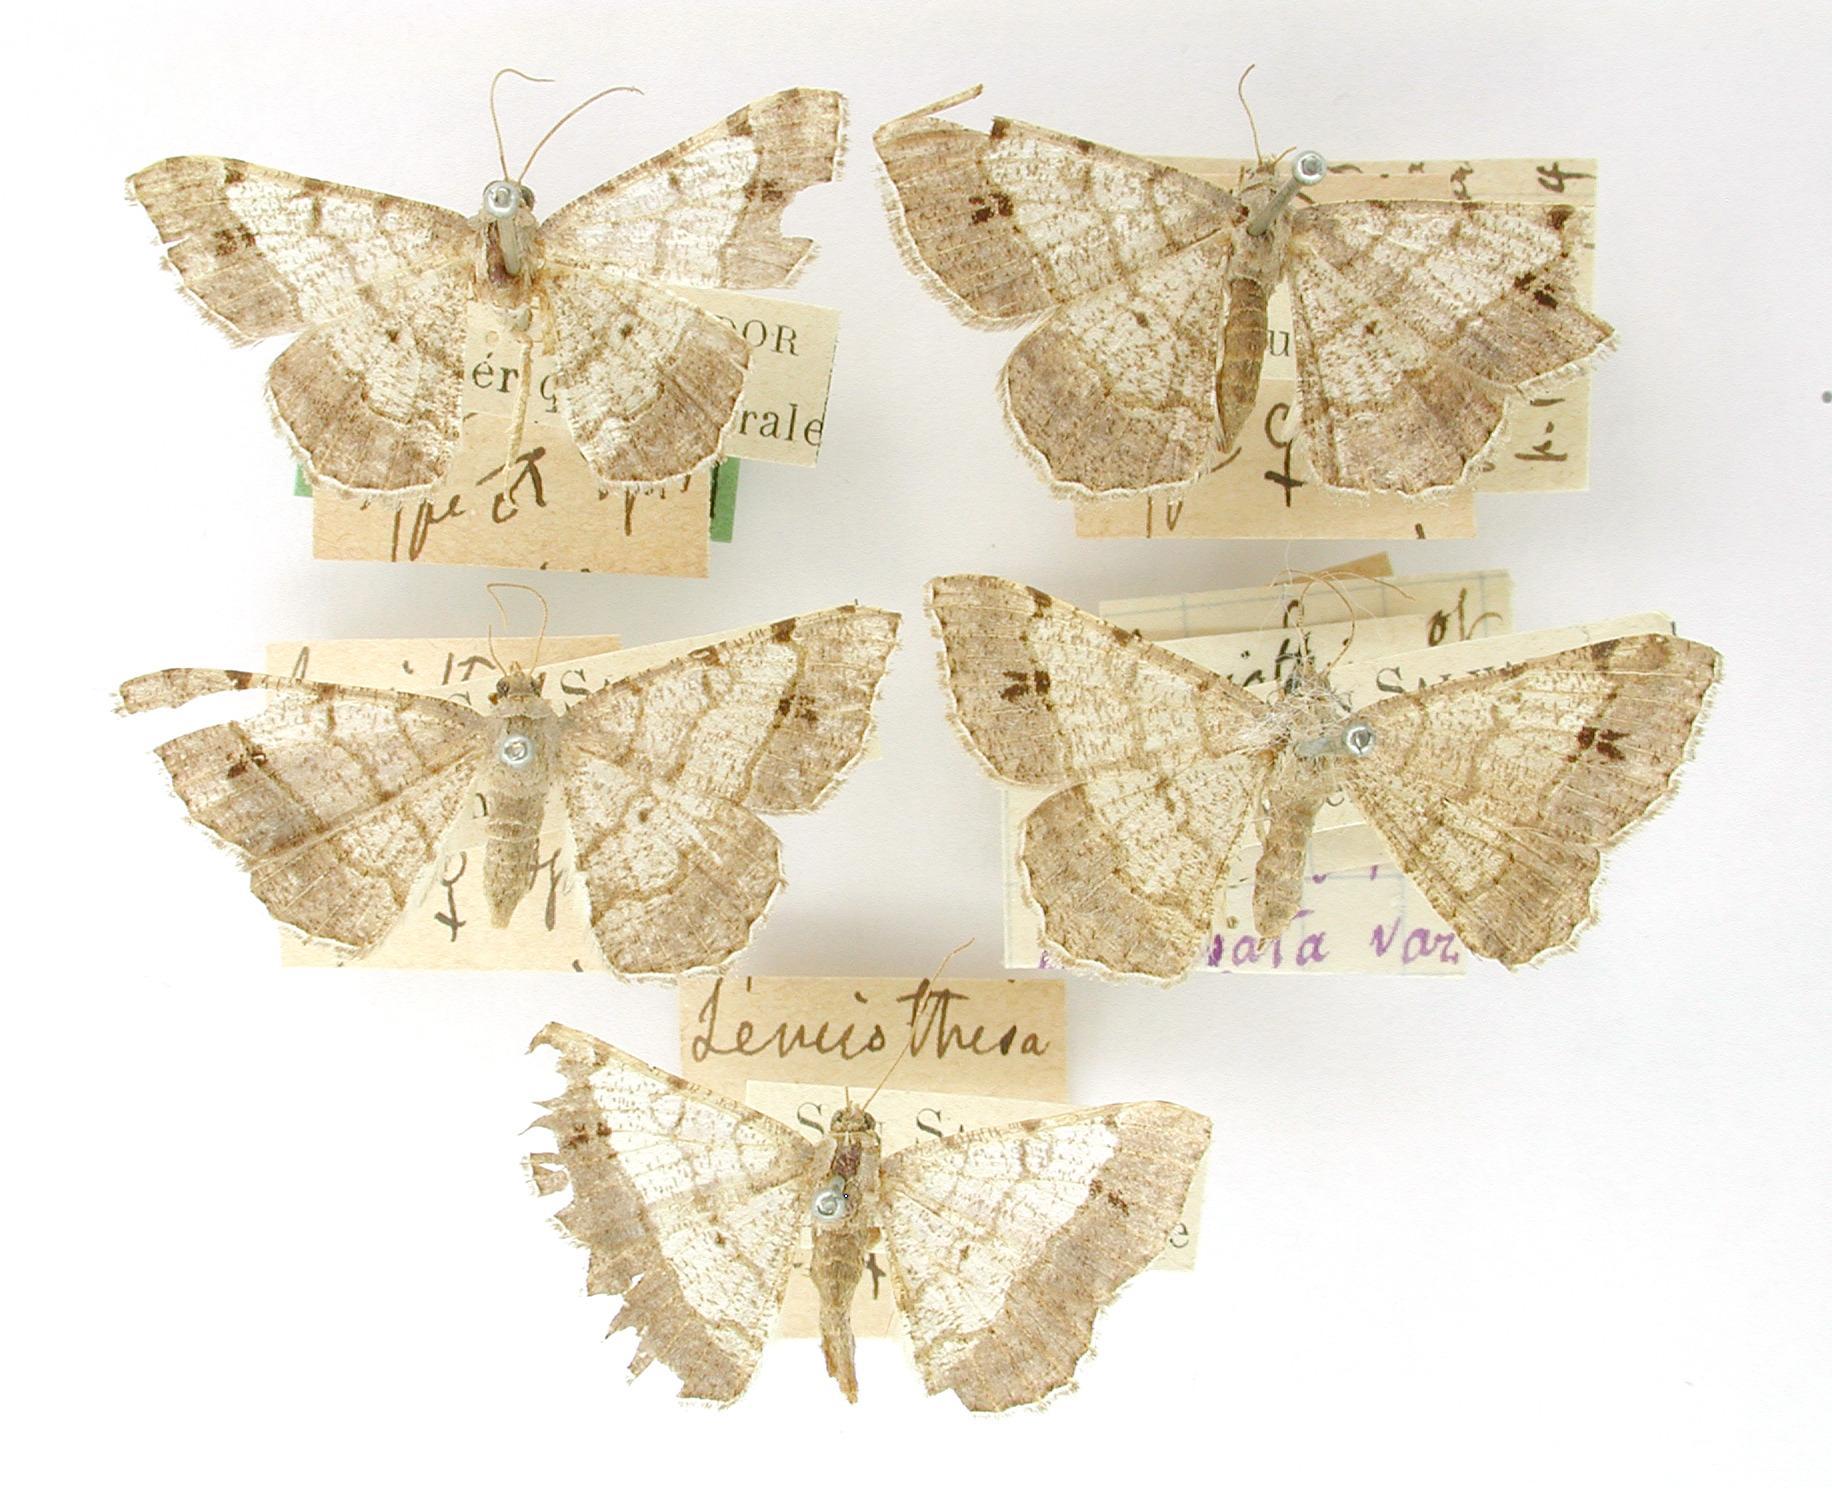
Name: Semiothisa adjacens
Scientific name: Semiothisa adjacens Dognin, 1903
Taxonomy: Animalia, Arthropoda, Insecta, Lepidoptera, Geometridae, Ennominae
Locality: San Salvador, El Salvador, El Salvador